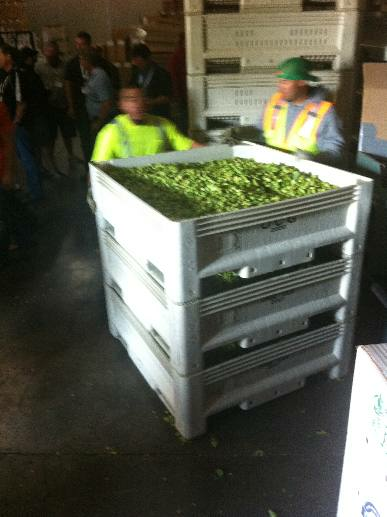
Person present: Yes